Public Transport Commission

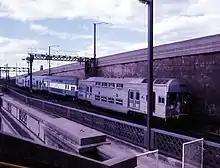
A mixed-set electric suburban train in 1977, made up of S sets and Tulloch carriages in the blue and white livery

A mandarin blue and riviera white livery was introduced on buses, suburban electric trains and ferries while freight wagons were painted in a teal blue livery. From November 1976, trains reverted to Tuscan red while ferries would revert to their Tuscan and green liveries in the 1980s. In November 1979, a modified livery for locomotives was introduced with the colours on the Tuscan and yellow painted ends reverted.